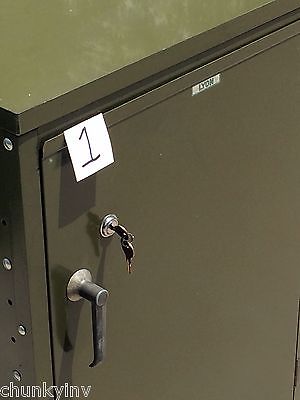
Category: cabinet